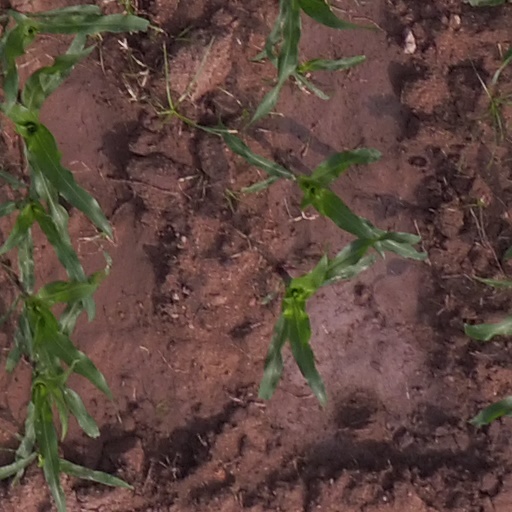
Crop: maize; corn